Ice

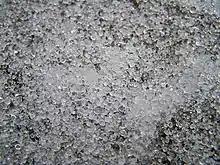
An accumulation of ice pellets

Hail forms in storm clouds when supercooled water droplets freeze on contact with condensation nuclei, such as dust or dirt. The storm's updraft blows the hailstones to the upper part of the cloud. The updraft dissipates and the hailstones fall down, back into the updraft, and are lifted up again. Hail has a diameter of or more. Within METAR code, GR is used to indicate larger hail, of a diameter of at least and GS for smaller. Stones of , and are the most frequently reported hail sizes in North America. Hailstones can grow to and weigh more than . In large hailstones, latent heat released by further freezing may melt the outer shell of the hailstone. The hailstone then may undergo 'wet growth', where the liquid outer shell collects other smaller hailstones. The hailstone gains an ice layer and grows increasingly larger with each ascent. Once a hailstone becomes too heavy to be supported by the storm's updraft, it falls from the cloud.